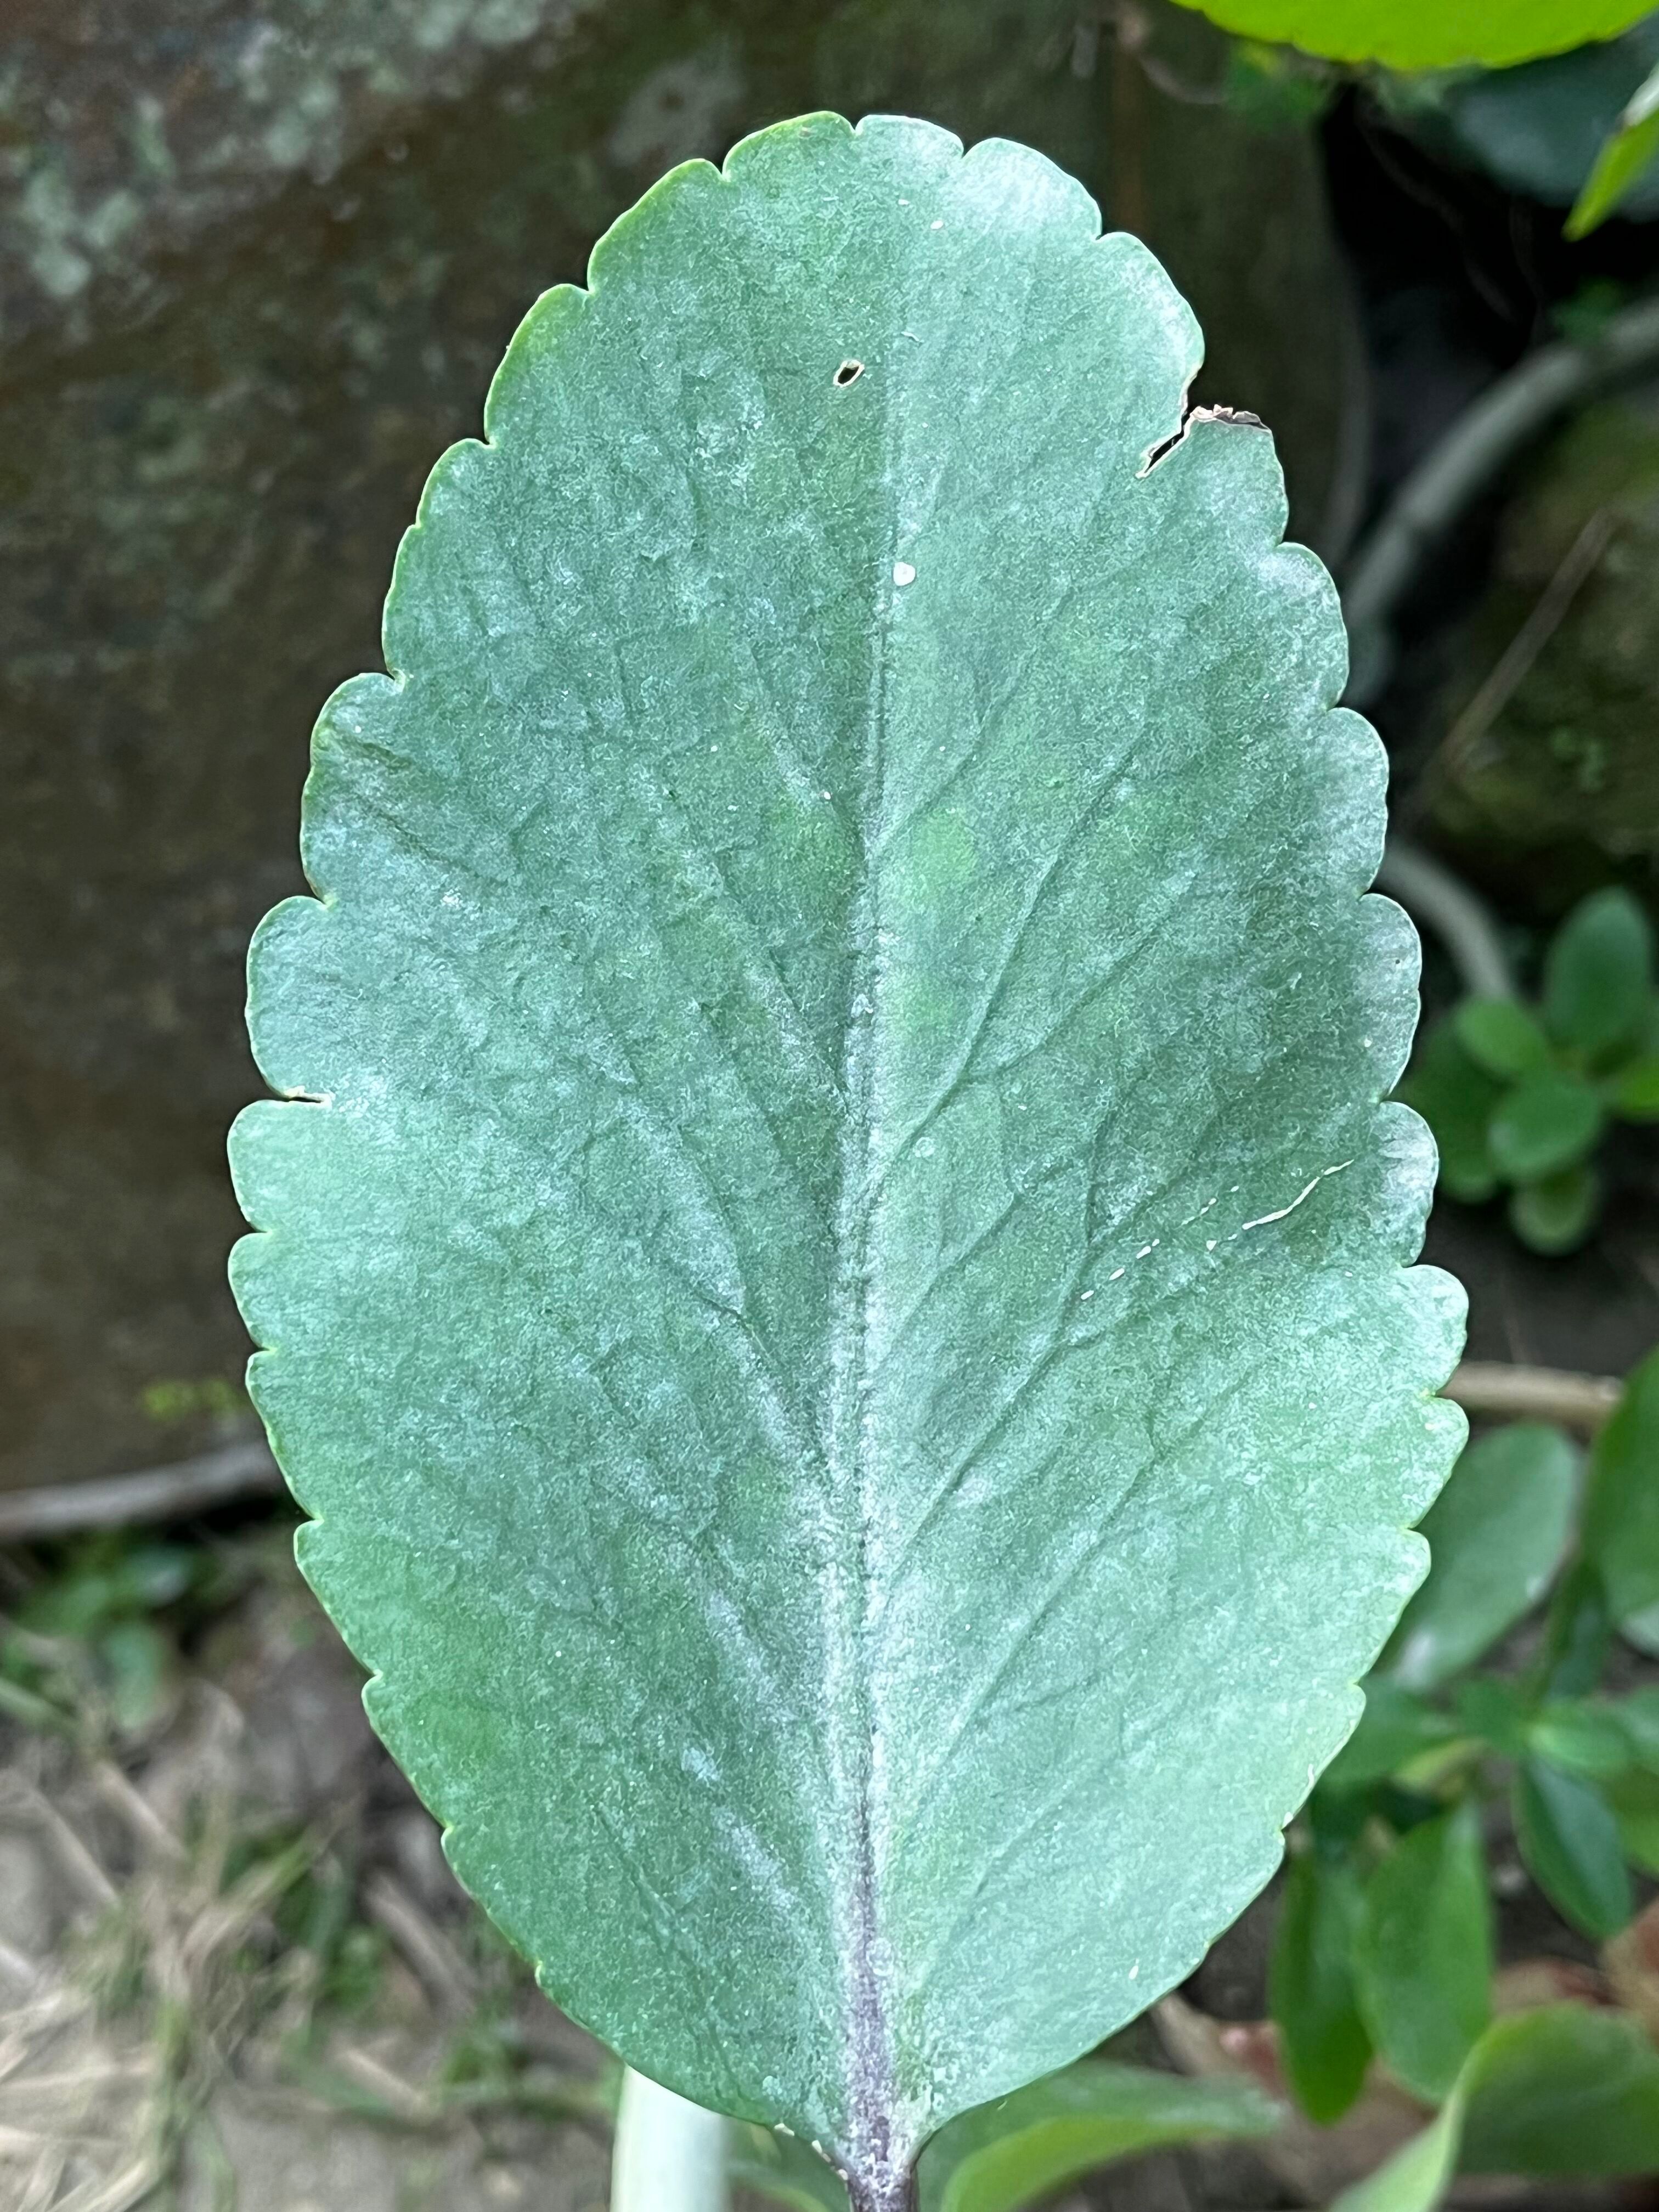
Plant species: kalanchoe-pinnata